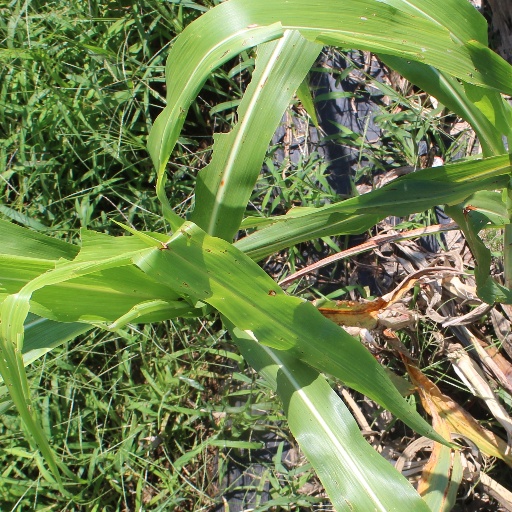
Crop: sorghum